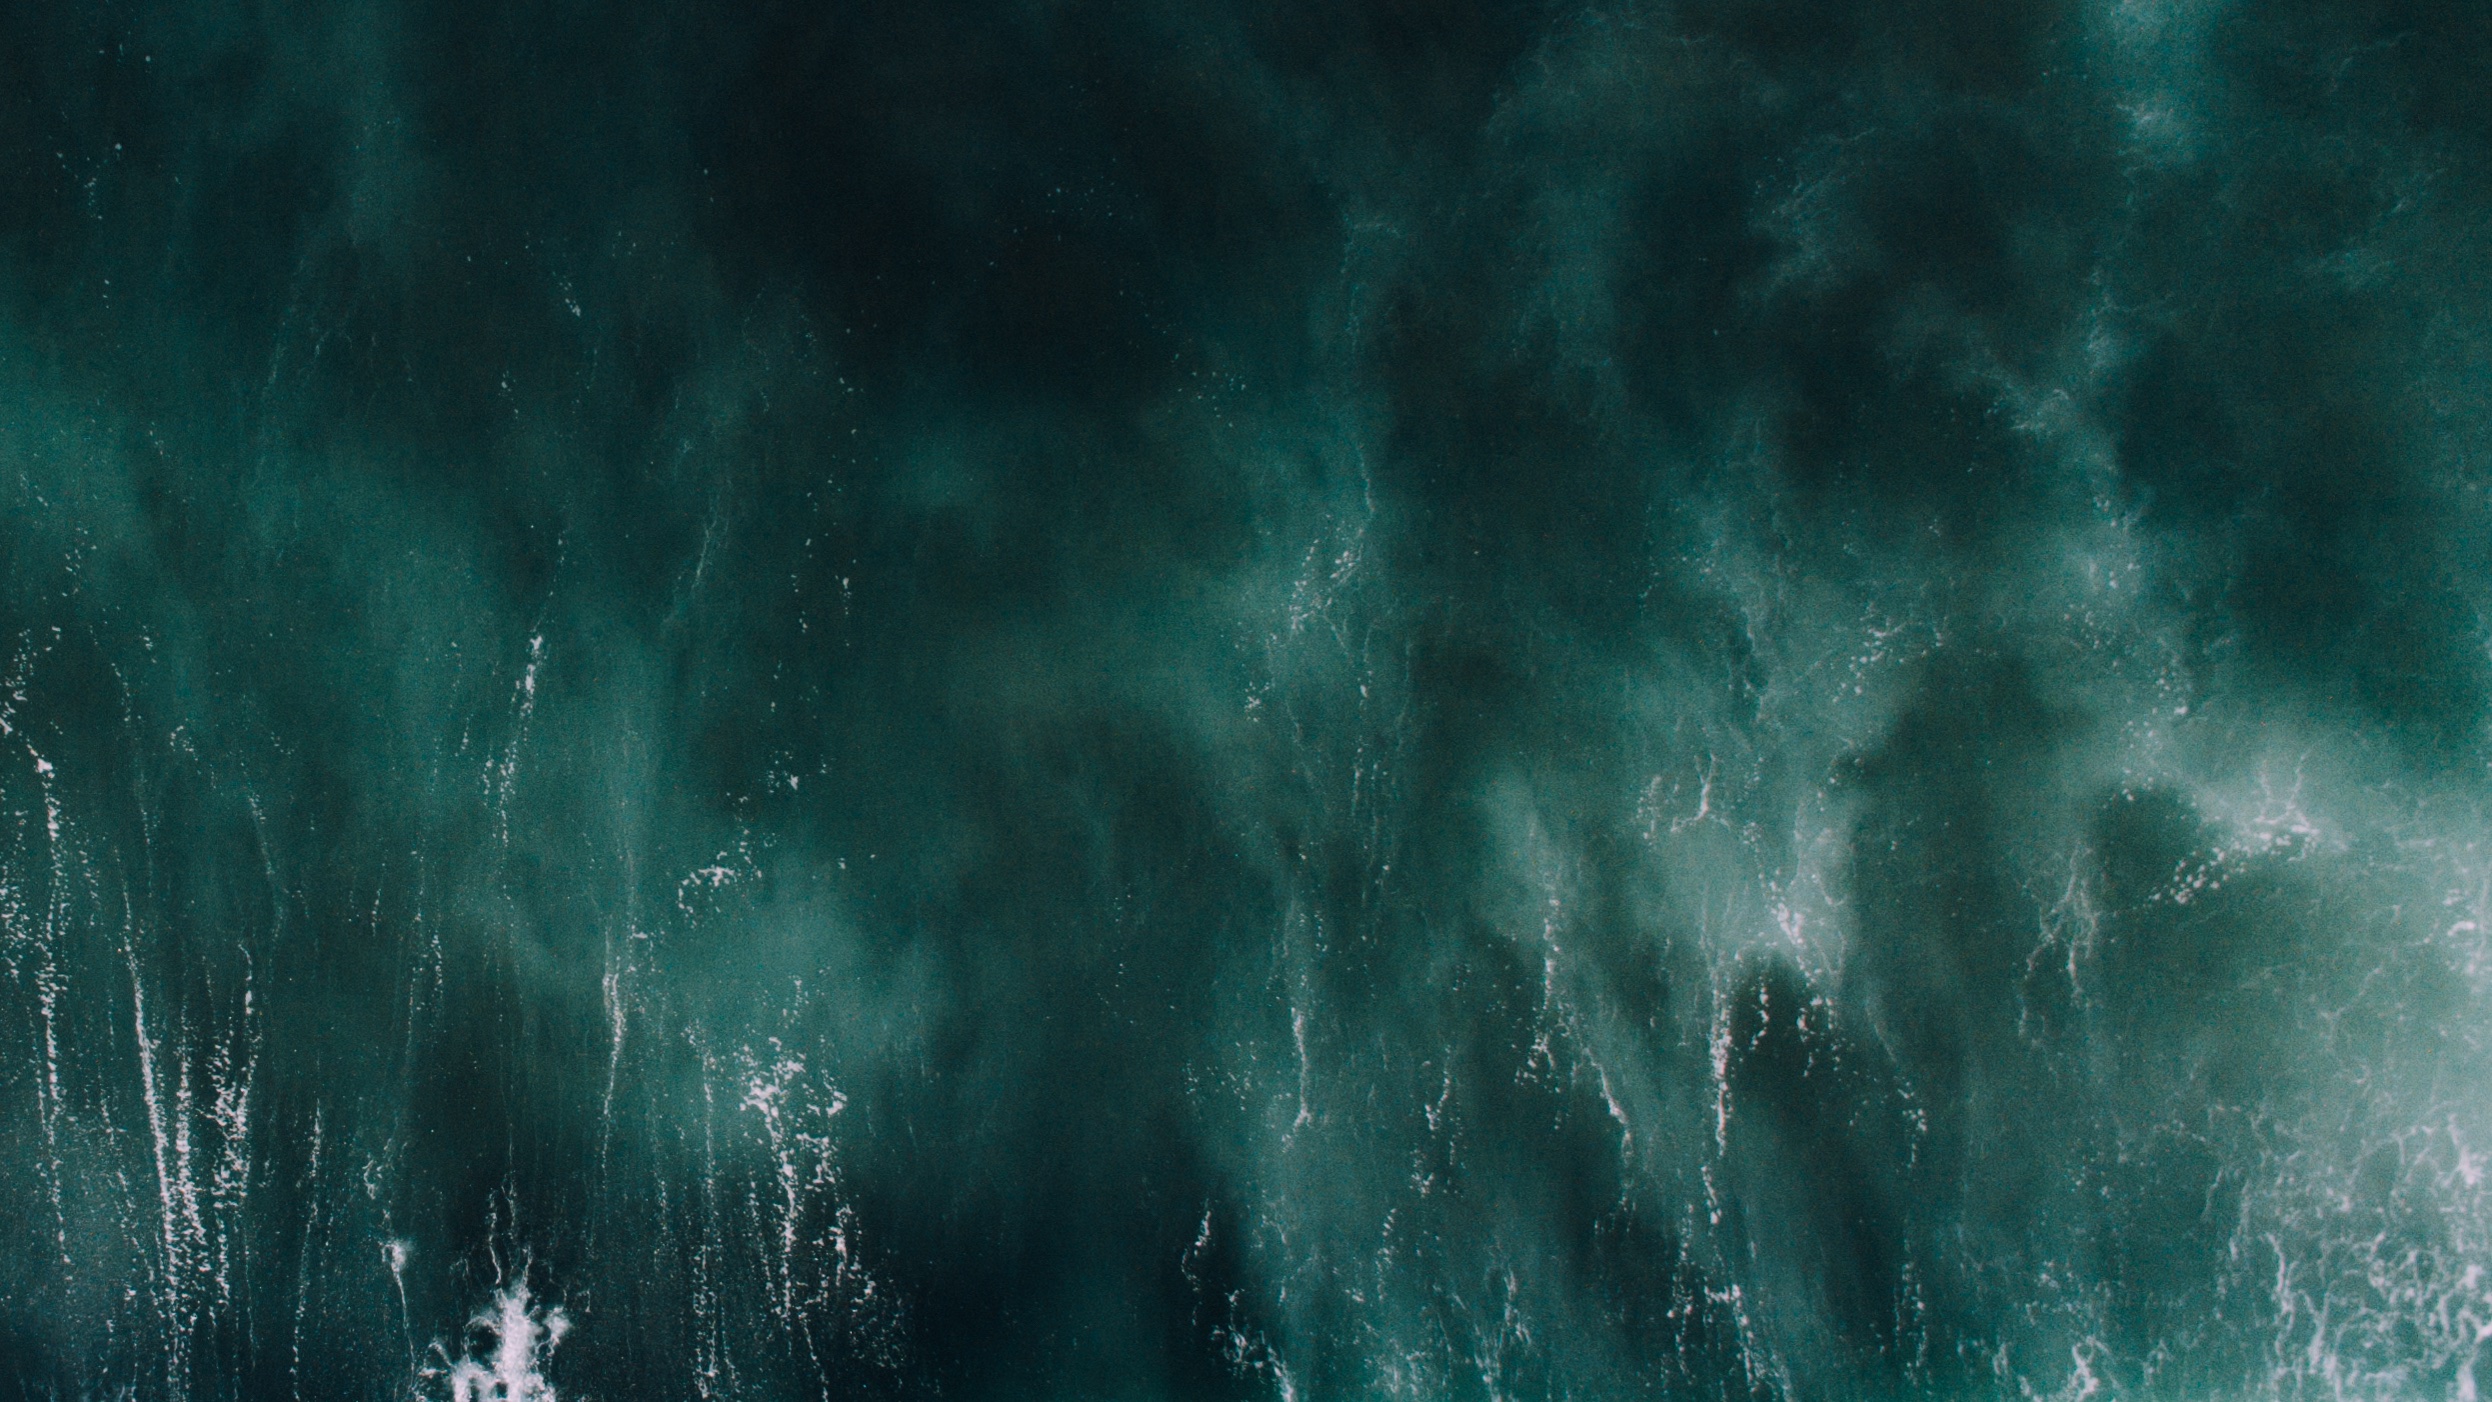
sky, sunlight, texture, wave, atmosphere, aurora, outer space, computer wallpaper, wind wave